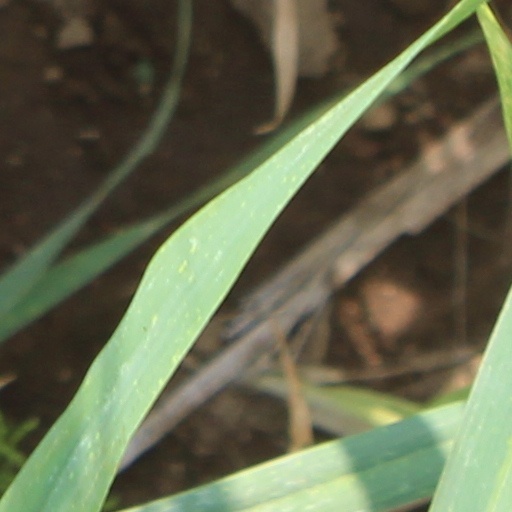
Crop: wheat